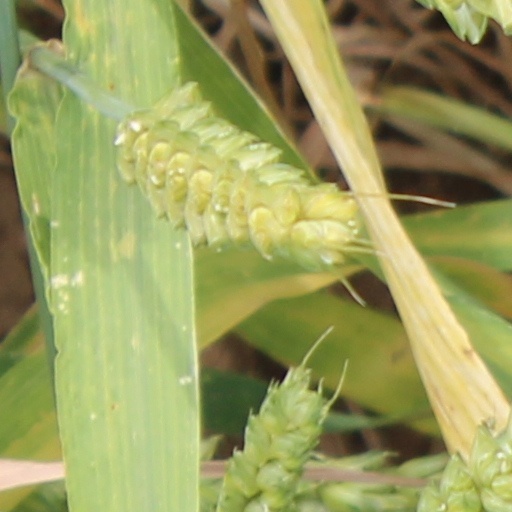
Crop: wheat